Didier Dinart

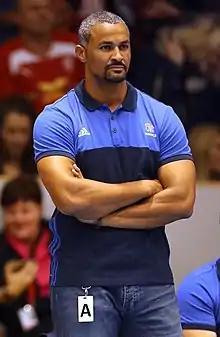
Dinart in 2018

Didier Dinart (born 18 January 1977) is a French retired handball player and current coach of US Ivry Handball and the Montenegro national team.